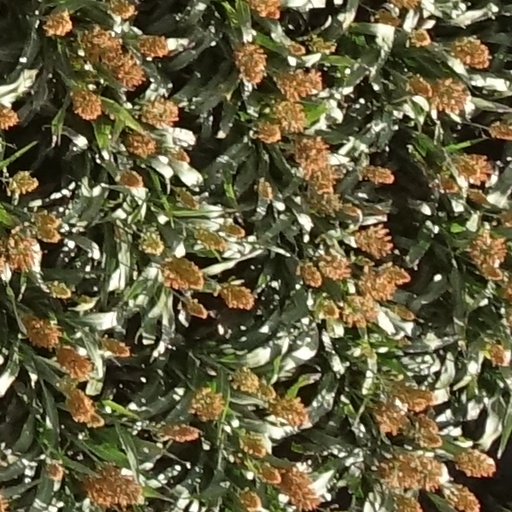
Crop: sorghum